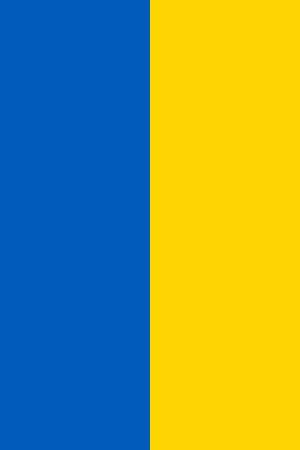
Le drapeau de l'Ukraine, un emblème de l'État ukrainien, est défini par l'article 20 - alinéa 1 de la constitution de l'Ukraine comme deux lignes horizontales d'égale hauteur, de couleur bleue et jaune. Les deux couleurs sont utilisées depuis longtemps comme bannière par le peuple ukrainien. Adoptées en 1918, lors de la première indépendance ukrainienne par la République populaire ukrainienne. Il est de nouveau le drapeau officiel de l'Ukraine depuis l'indépendance à la suite de la dislocation de l'Union soviétique en 1991.